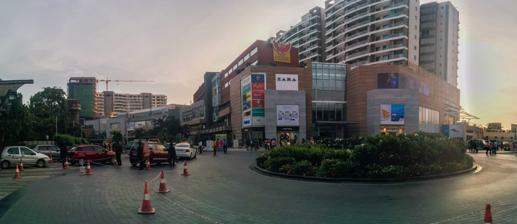
Building: Phoenix Marketcity (Chennai)
Country: India
Year built: 2013
Shopping mall in Chennai, India Phoenix Marketcity Chennai Location Velachery, Chennai, Tamil Nadu , India Coordinates 12°59′N 80°13′E / 12.99°N 80.21°E / 12.99; 80.21 Address 142, Velachery Main Road Opening date January 2013 Architect Benoy No. of stores and services 263+ No. of anchor tenants 4 Total retail floor area 1,000,000 sq ft (93,000 m 2 ) No. of floors 4 floors, including 1 basement shopping floor Parking Basement & MLCP Website www .phoenixmarketcity .com /chennai Phoenix Marketcity is a shopping mall developed by Phoenix Mills Limited located in Chennai, Tamil Nadu , India. It was opened in January 2013 and is the 2nd largest mall in the city. It was the fourth largest mall in India in 2018. It has a built up area of 1,000,000 square feet. Also there is a Palladium mall situated right next to it. About This mall was jointly developed by Phoenix Mills Limited and Crest Ventures Ltd. Phoenix Mall Chennai is part of a development which includes a premium residential space as part of Phase I. Phase II development includes a luxury mall called Palladium and residential space. Entertainment Phoenix Mall features an 11-screen multiplex which is also Chennai's first IMAX screen. Palladium Palladium , the first luxury and premium luxury retail and entertainment destination of Chennai , was launched alongside Phoenix Marketcity as its second branch in the country after the Mumbai one. It is also located in the same compound of Phoenix Marketcity Chennai . Palladium Chennai has a leasable area of 220,000 square feet (20,000 m 2 ) and 86 stores as of now. Gallery Inside view of Phoenix Market City, Chennai Interior view of Phoenix Market City (Chennai) Christmas tree in Phoenix Market City Model of a London Bus inside the Mall. See also Phoenix Market City (Bangalore) High Street Phoenix List of shopping malls in India References